List of construction methods

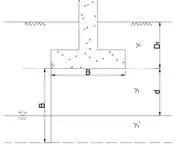
Shallow foundation

Shallow foundations are used where the loads forced by a structure are low relative to the bearing capacity of the surface soils. Deep foundations are needed where the bearing capacity of the surface soils is insufficient. Those loads need to be transferred to deeper layers with higher bearing capacity.